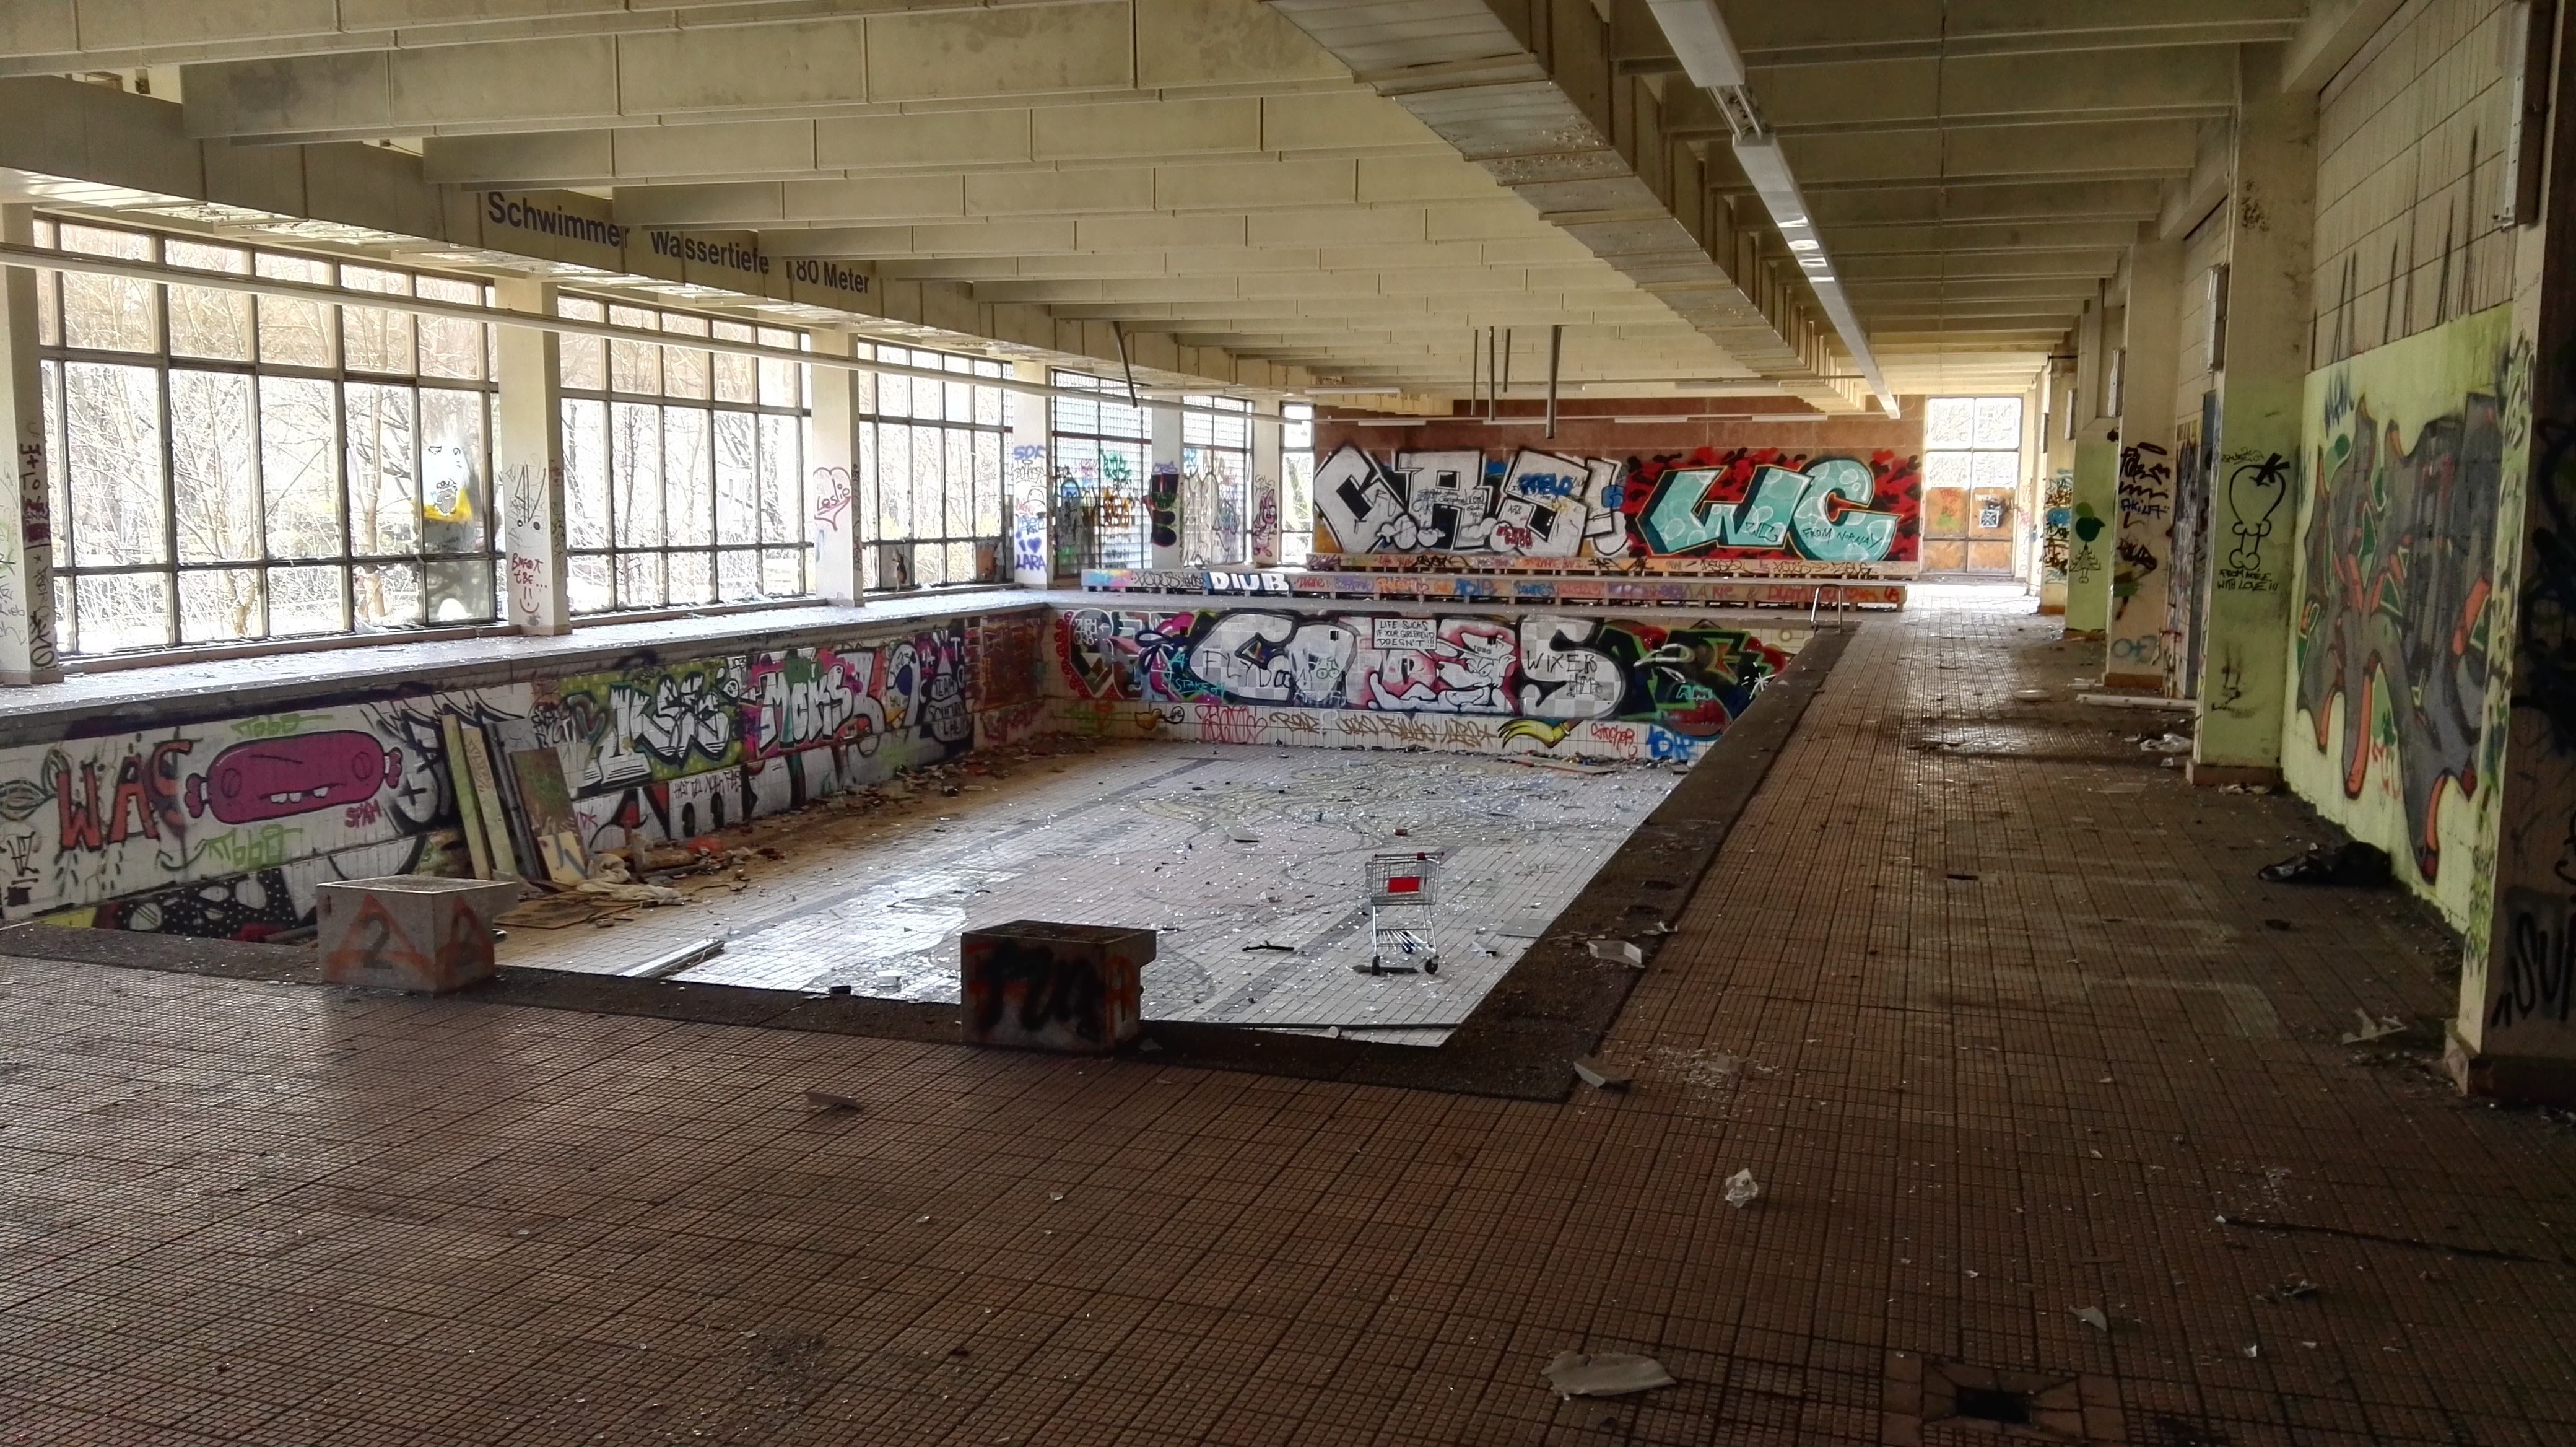
building, subway, factory, decay, ruin, public transport, arena, stall, dilapidated, demolition, lapsed, run down, indoor swimming pool, shooting range, urban area, sport venue